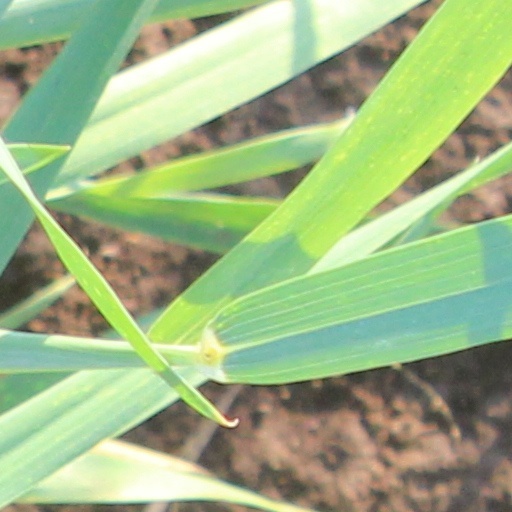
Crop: wheat